Tickling

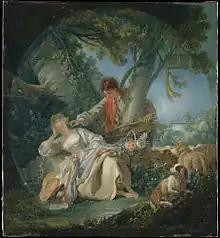
François Boucher – Le sommeil interrompu

Charles Darwin theorized on the link between tickling and social relations, arguing that tickling provokes laughter through the anticipation of pleasure. If a stranger tickles a child without any preliminaries, catching the child by surprise, the likely result will be not laughter but withdrawal and displeasure. Darwin also noticed that for tickling to be effective, you must not know the precise point of stimulation in advance, and reasoned that this is why most people cannot effectively tickle themselves.